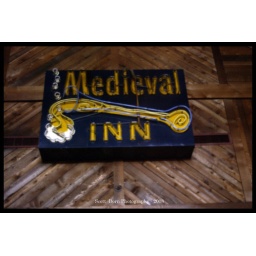
This sign in the inside back of the building